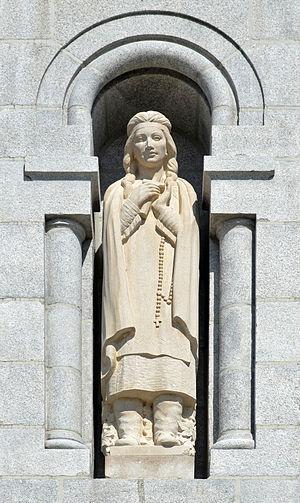
Statue de Kateri Tekakwitha (par Émile Brunet) à l'extérieur de la Basilique Sainte-Anne-de-Beaupré, près de la ville de Québec.
Kateri Tekakwitha est née à Ossernenon sur les rives de la rivière Mohawk, aujourd'hui située dans l'État de New York, est une jeune Agnière convertie au christianisme.